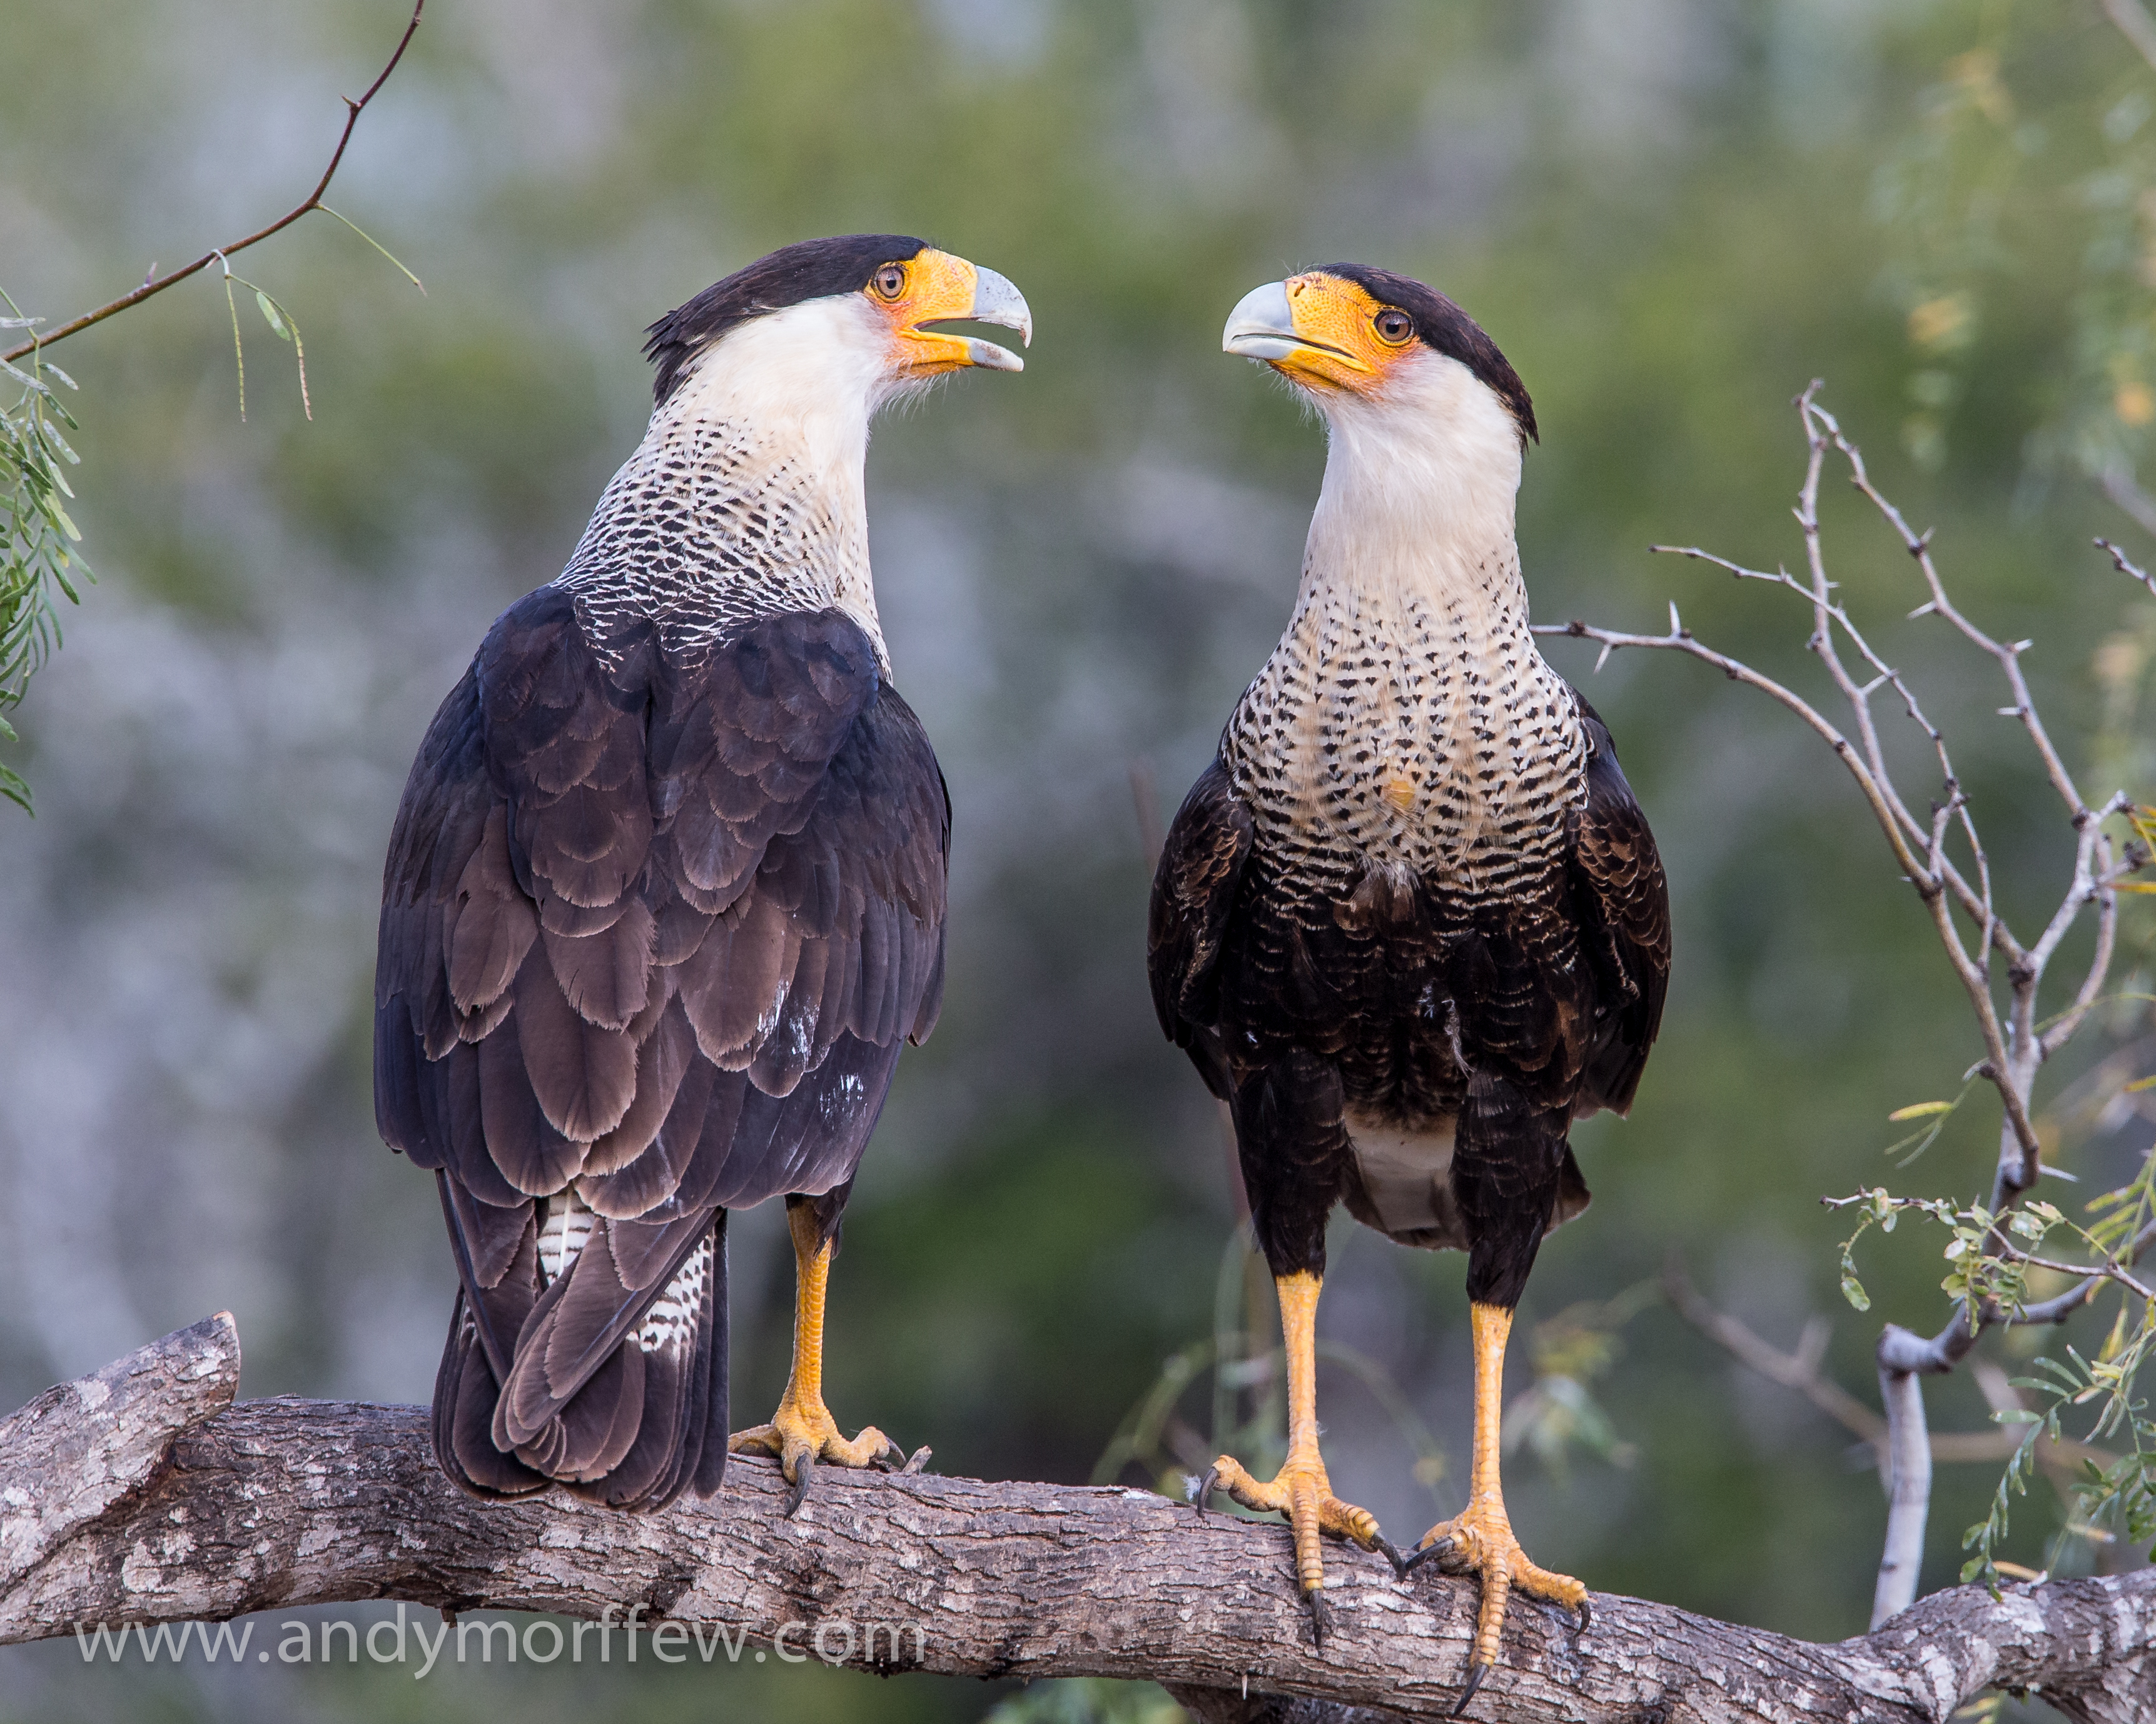
bird, wildlife, beak, eagle, fauna, bird of prey, bald, vertebrate, wig, andymorffew, morffew, naturethroughthelens, crestedcaracaras, hairpiece, doyouthinkimabaldeagle